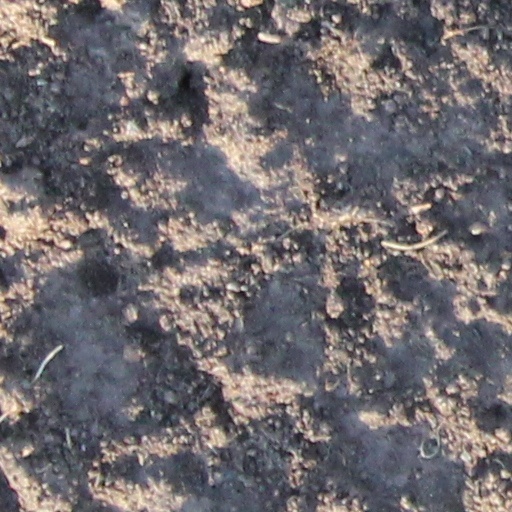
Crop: wheat